Riding coat

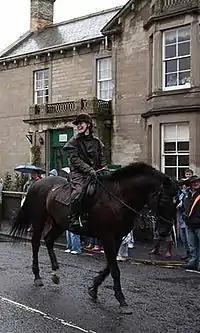
Woman wearing a traditional riding mac at a parade in Coldstream

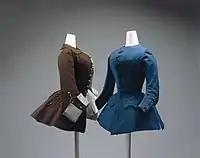
"Riding coat", 18th century,

Original waterproof designs – similar to a Mackintosh – generally comprised a full-length coat with a wide skirt and leg straps to keep it in place. Other typical features included a belted waist, large patch pockets with protective flap, raglan sleeves with tab, and wind cuff, fly front, throat tab and a broad collar.